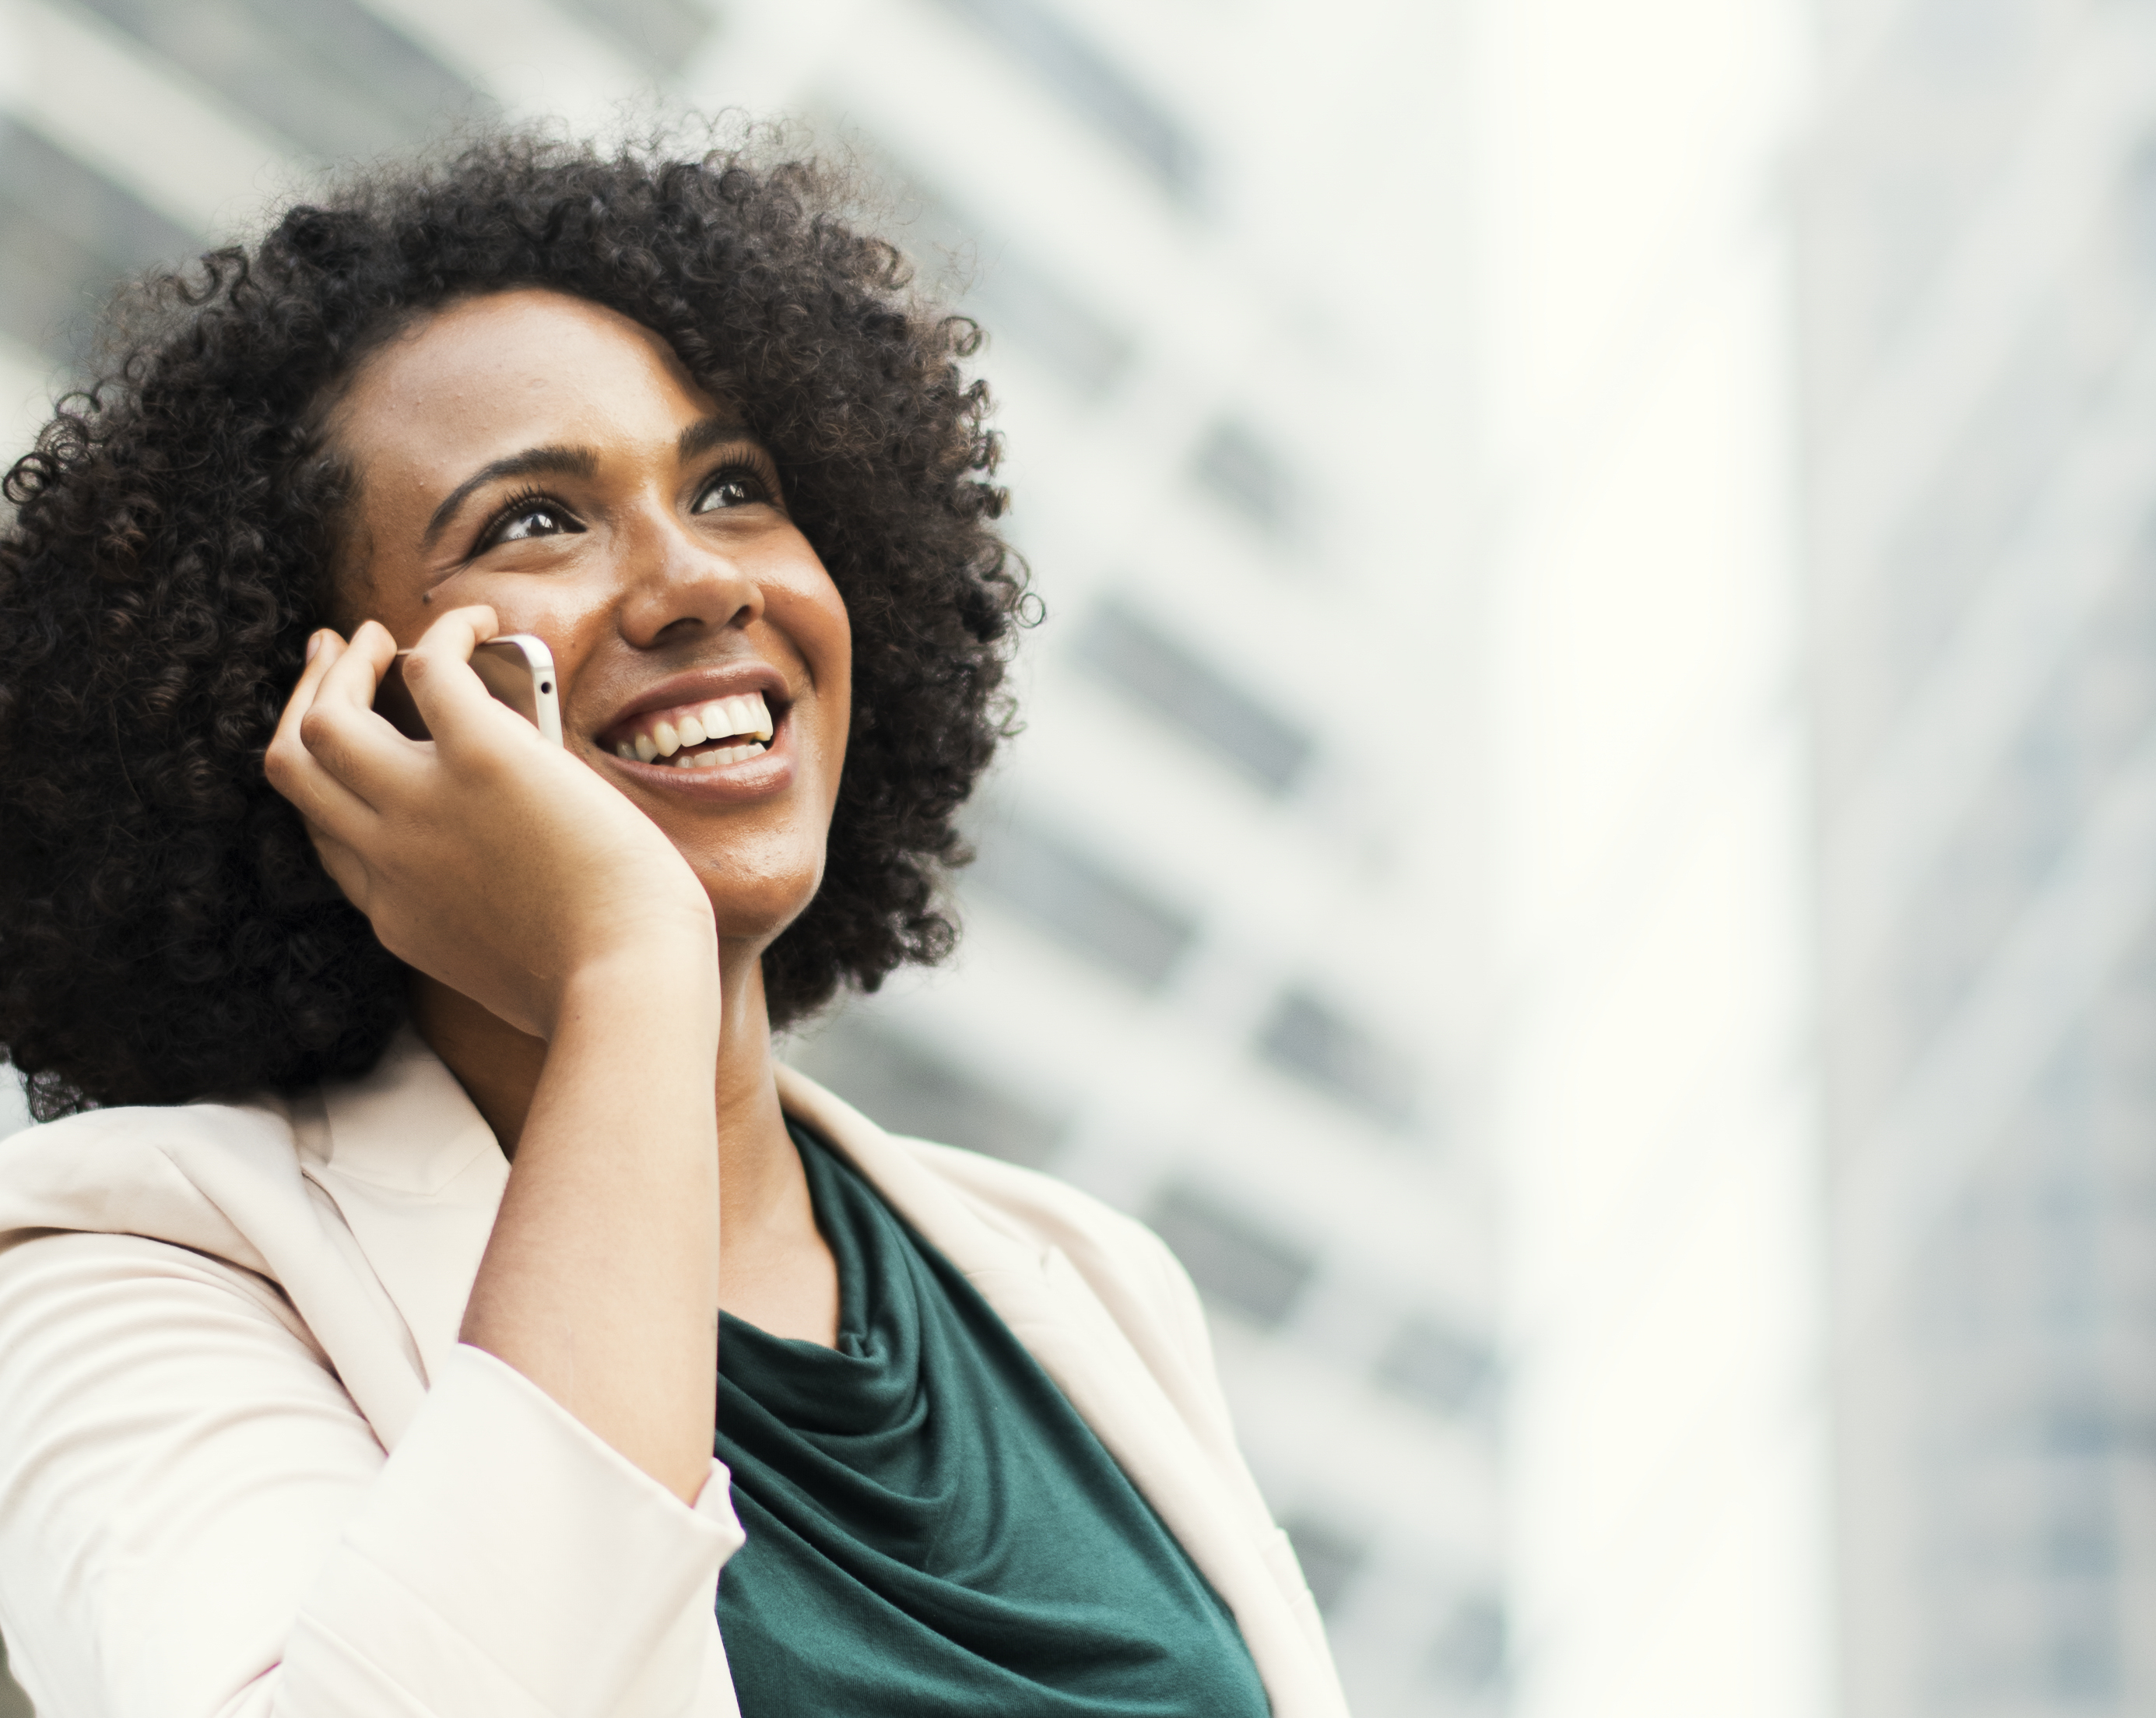
black, blazer, bridge, business district, business woman, busy, hair, beauty, smile, hairstyle, black hair, girl, fun, happiness, laughter